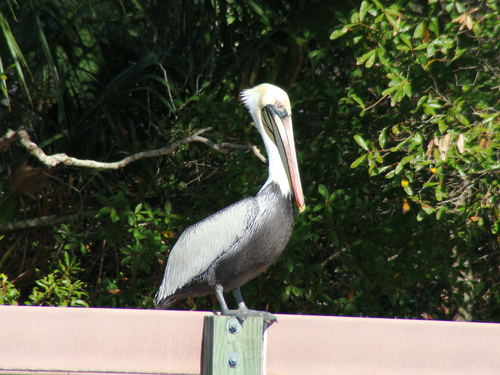
this is a grey bird with a long white neck and an orange bill.
this bird has a long bill, and an equally long white neck, which is topped by a yellow nape.
this large bird has a black body, white head, and an orange beak as long as its head and neck put together.
this is a large bird with a very large bill for its body size.
this bird has a very long white neck and an even longer thick orange beak.
a large bird with a large pink pill, white crown nape and neck, and grey and white feathers on its belly, vent and breast.
this white-headed bird has a long orange bill and grey body shaded with white.
this bird is white with grey and has a long, pointy beak.
this bird has a very long orange bill, with large black feet.
yellow crown; grey nape and back; grey throat, breast and abdomen; grey winglets; long bill, short tarsus; webbed feet
Species: Brown Pelican